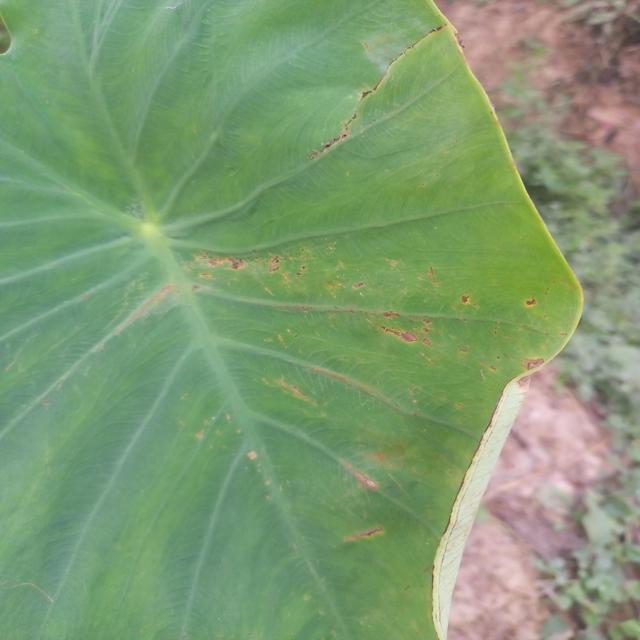
Label: Early_Blight